Badadunguriguda

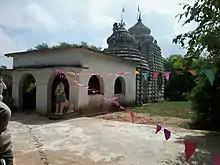
Shiva Temple

Badadunguriguda is located at . It has an average elevation of . The Bad Dunguri (Big hill) and Chita Dunguri (Leopard hill) are situated at the western part of Badadunguriguda.